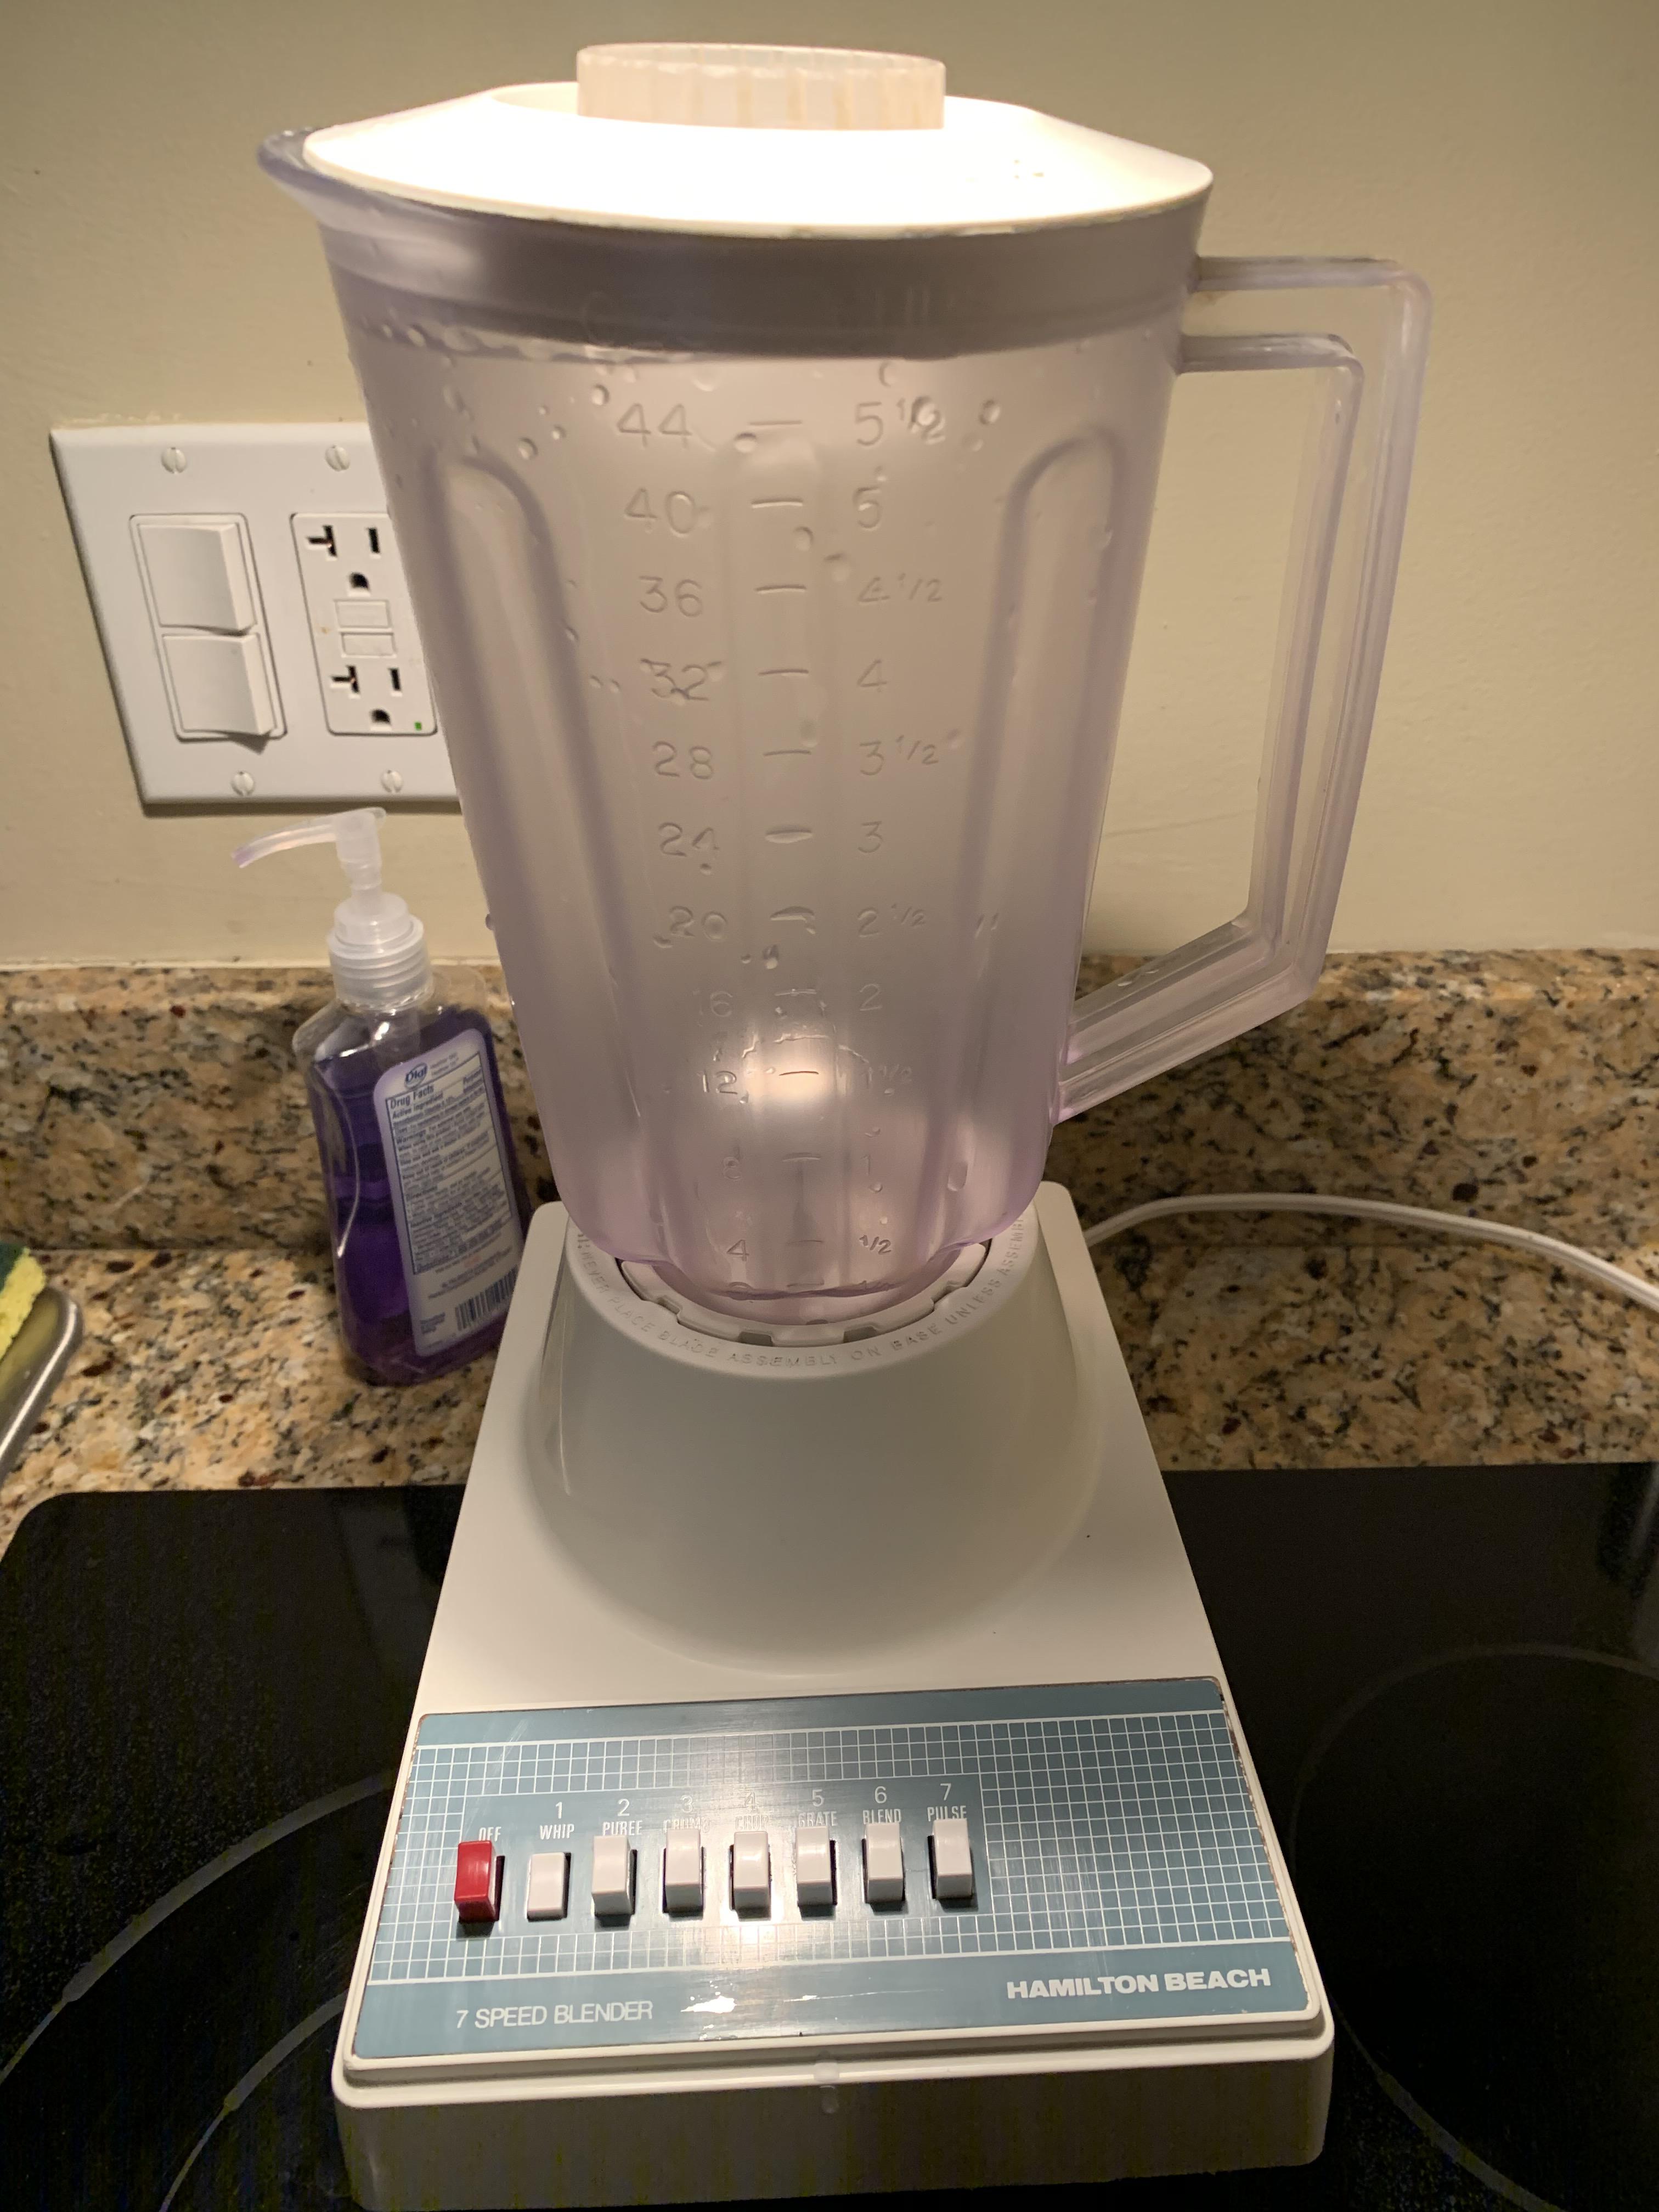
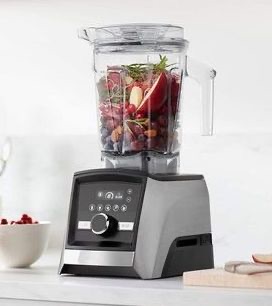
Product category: items_blender
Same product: no